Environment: real
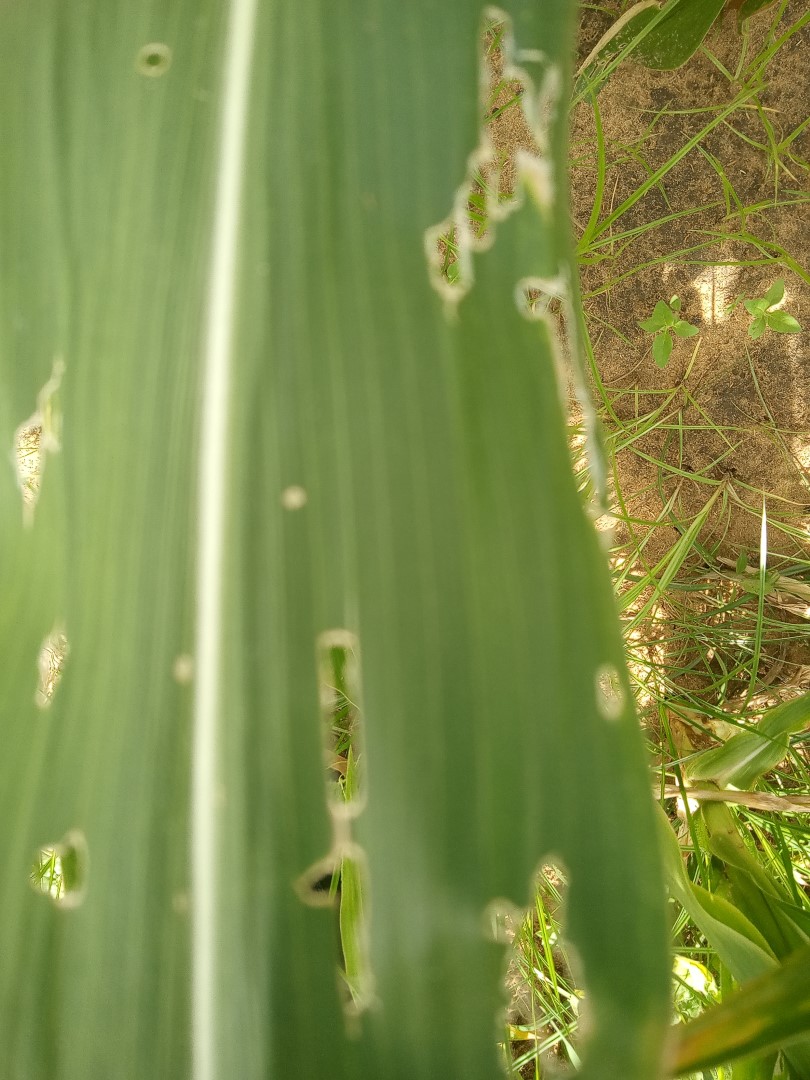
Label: fall_armyworm